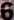
Number: 6